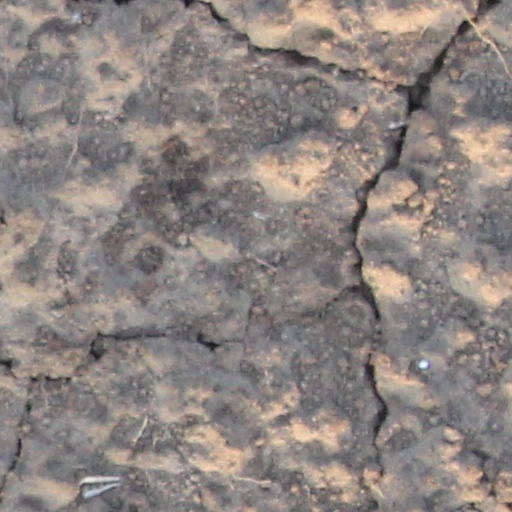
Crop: wheat